List of long-course swimming pools in the Philippines

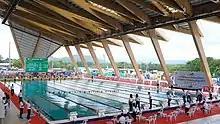
The Aquatics Center at the New Clark City, Capas, Tarlac. The only FINA-certified swimming pool facility in the Philippines.

The following is an annotated list of swimming pools in the Philippines that conform to the Olympic standard. Additionally, it lists other long-course facilities that do not quite come up to the full standard of 50 × 25 metres, 10 (middle 8 used) lanes.